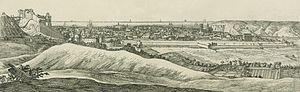
Profil de la ville de Dieppe.
Dieppe est une commune française située dans le département de la Seine-Maritime en région Normandie.